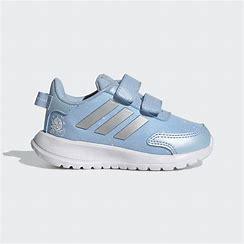
Brand: Adidas
Model: Tensaur Run